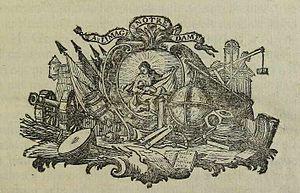
Charles-Antoine Jombert est un écrivain, éditeur, imprimeur et libraire et français, domicilié à l'enseigne de L'Image Notre-Dame, rue Dauphine à Paris en 1760-1765.